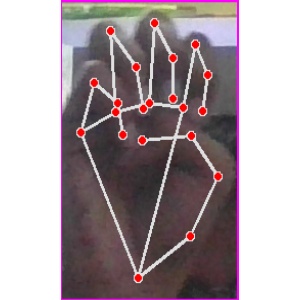
अक्षर: म